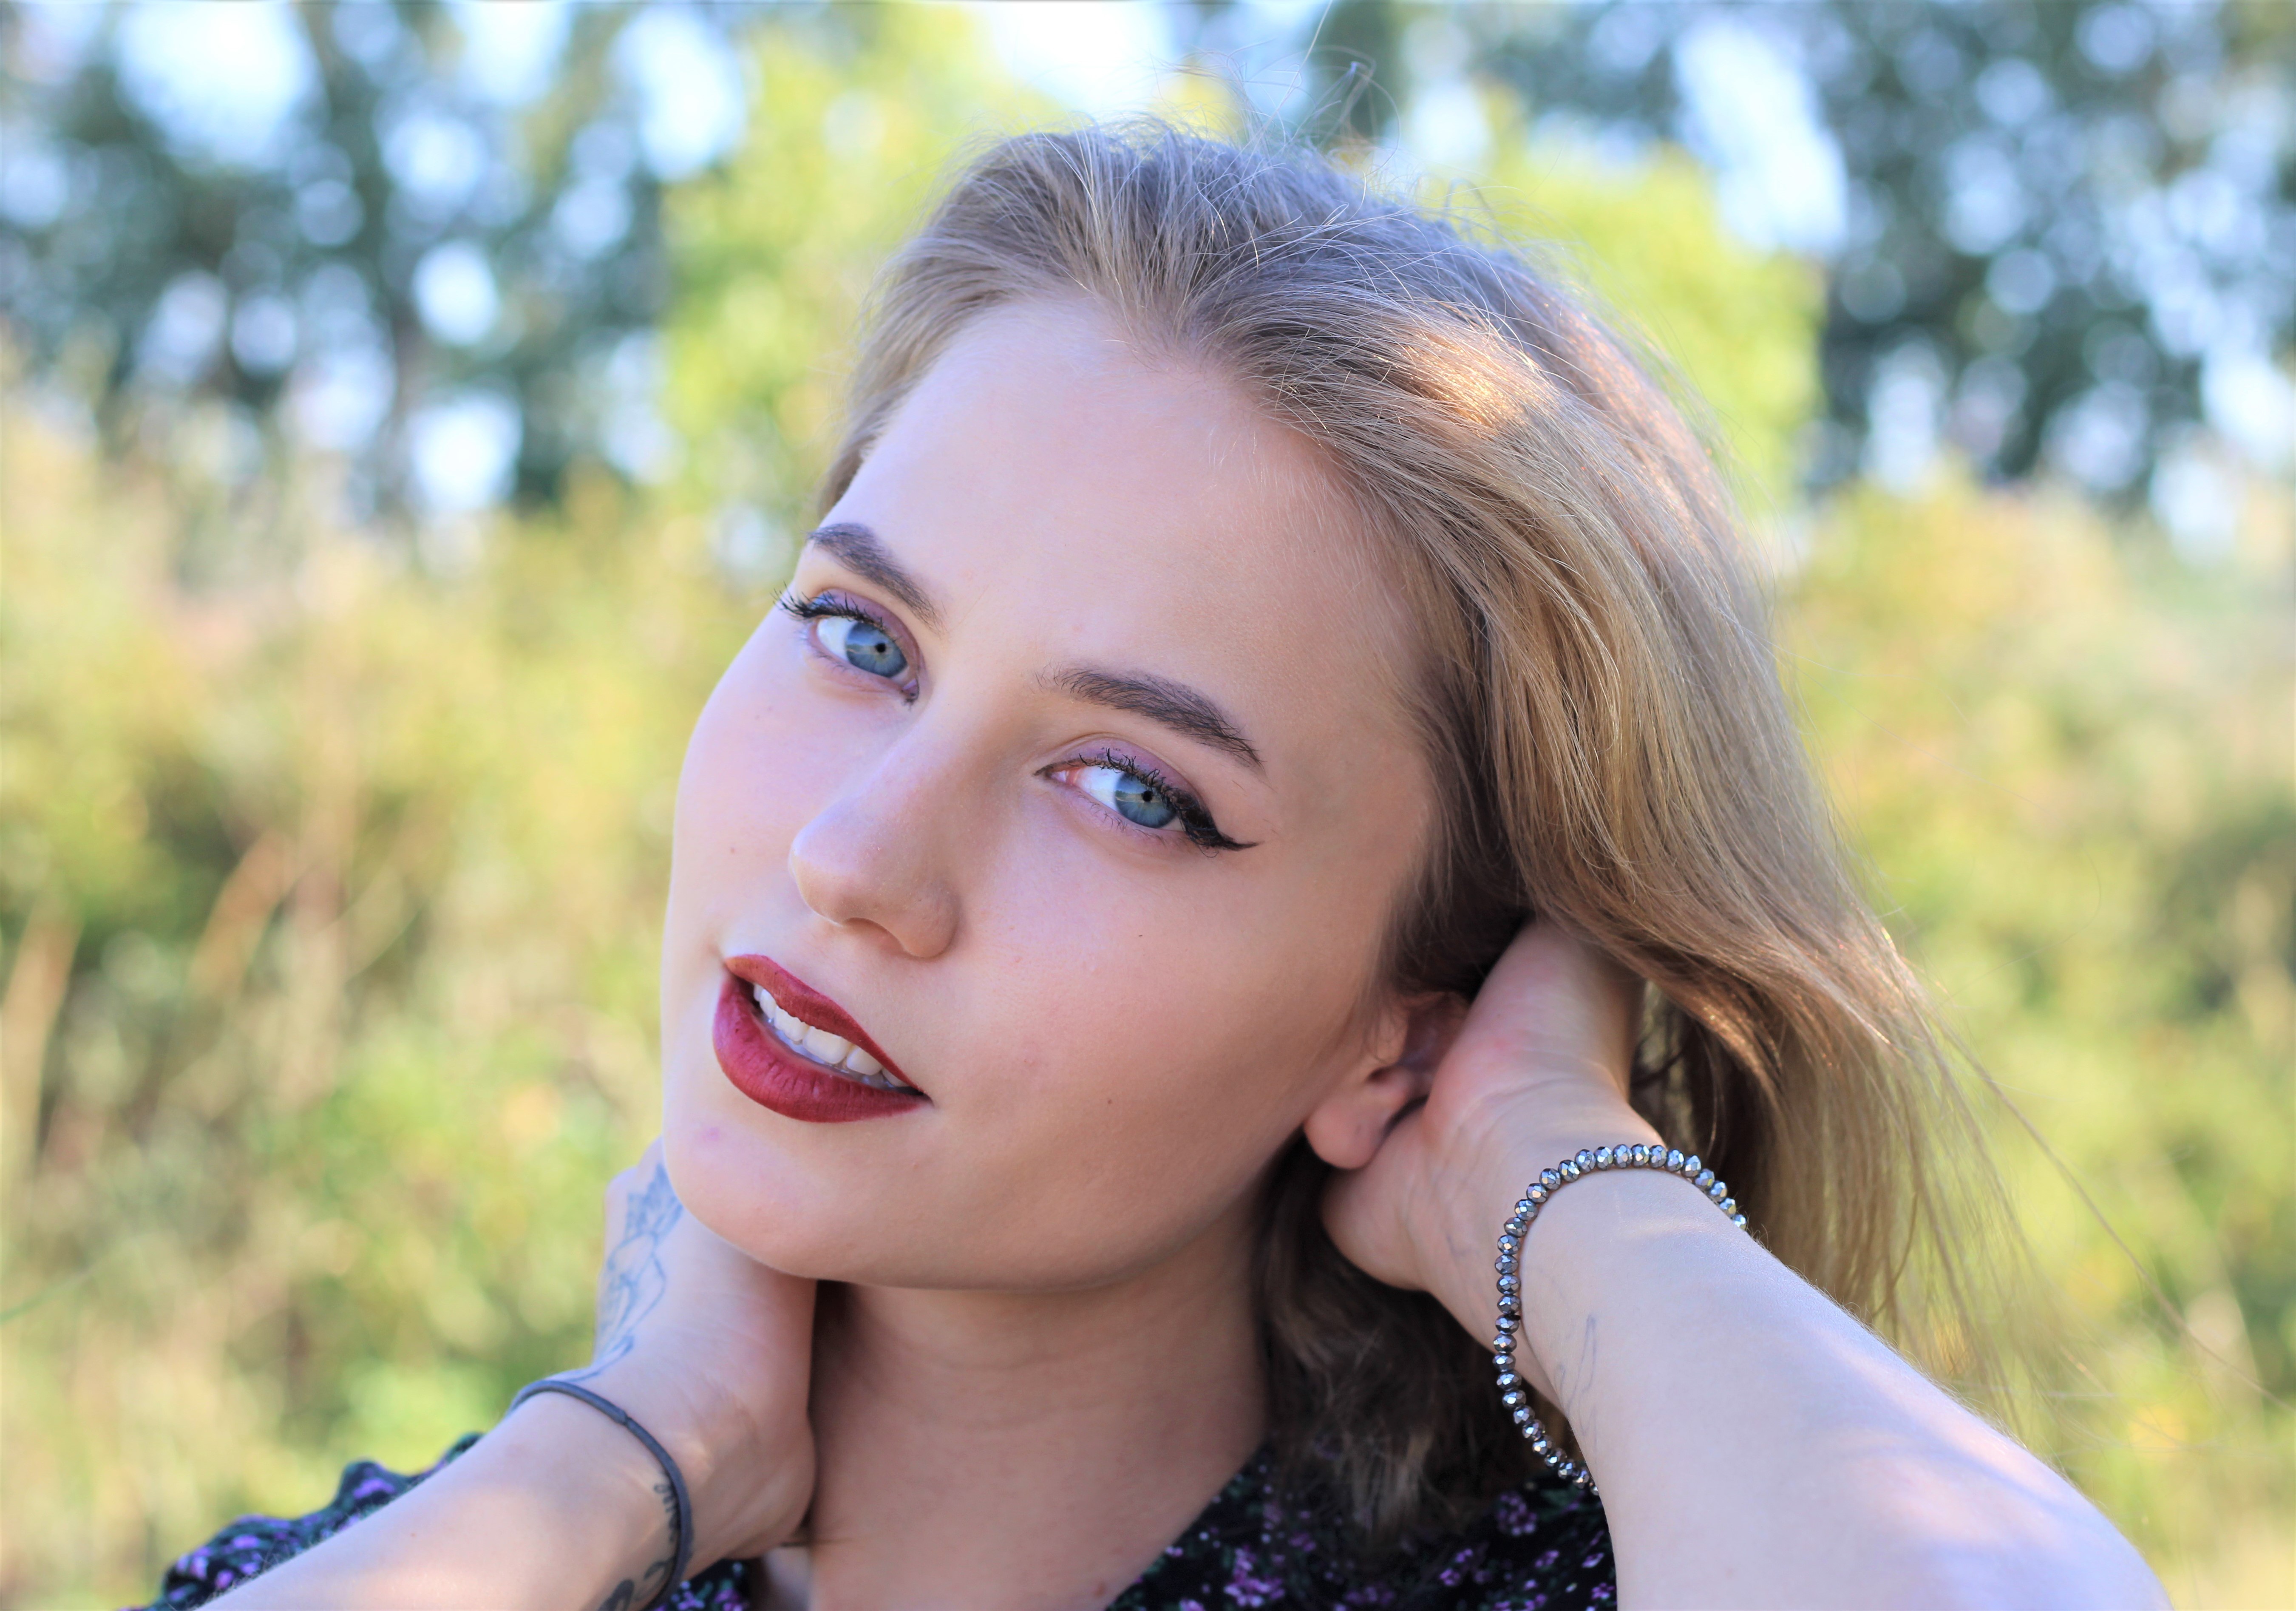
woman, lip, shoulder, eyelash, smile, lipstick, plant, flash photography, People in nature, happy, eye liner, dress, makeover, grass, jewellery, earrings, beauty, long hair, eye shadow, electric blue, blond, brown hair, fashion model, tree, necklace, portrait photography, fashion accessory, magenta, portrait, bracelet, photo shoot, forest